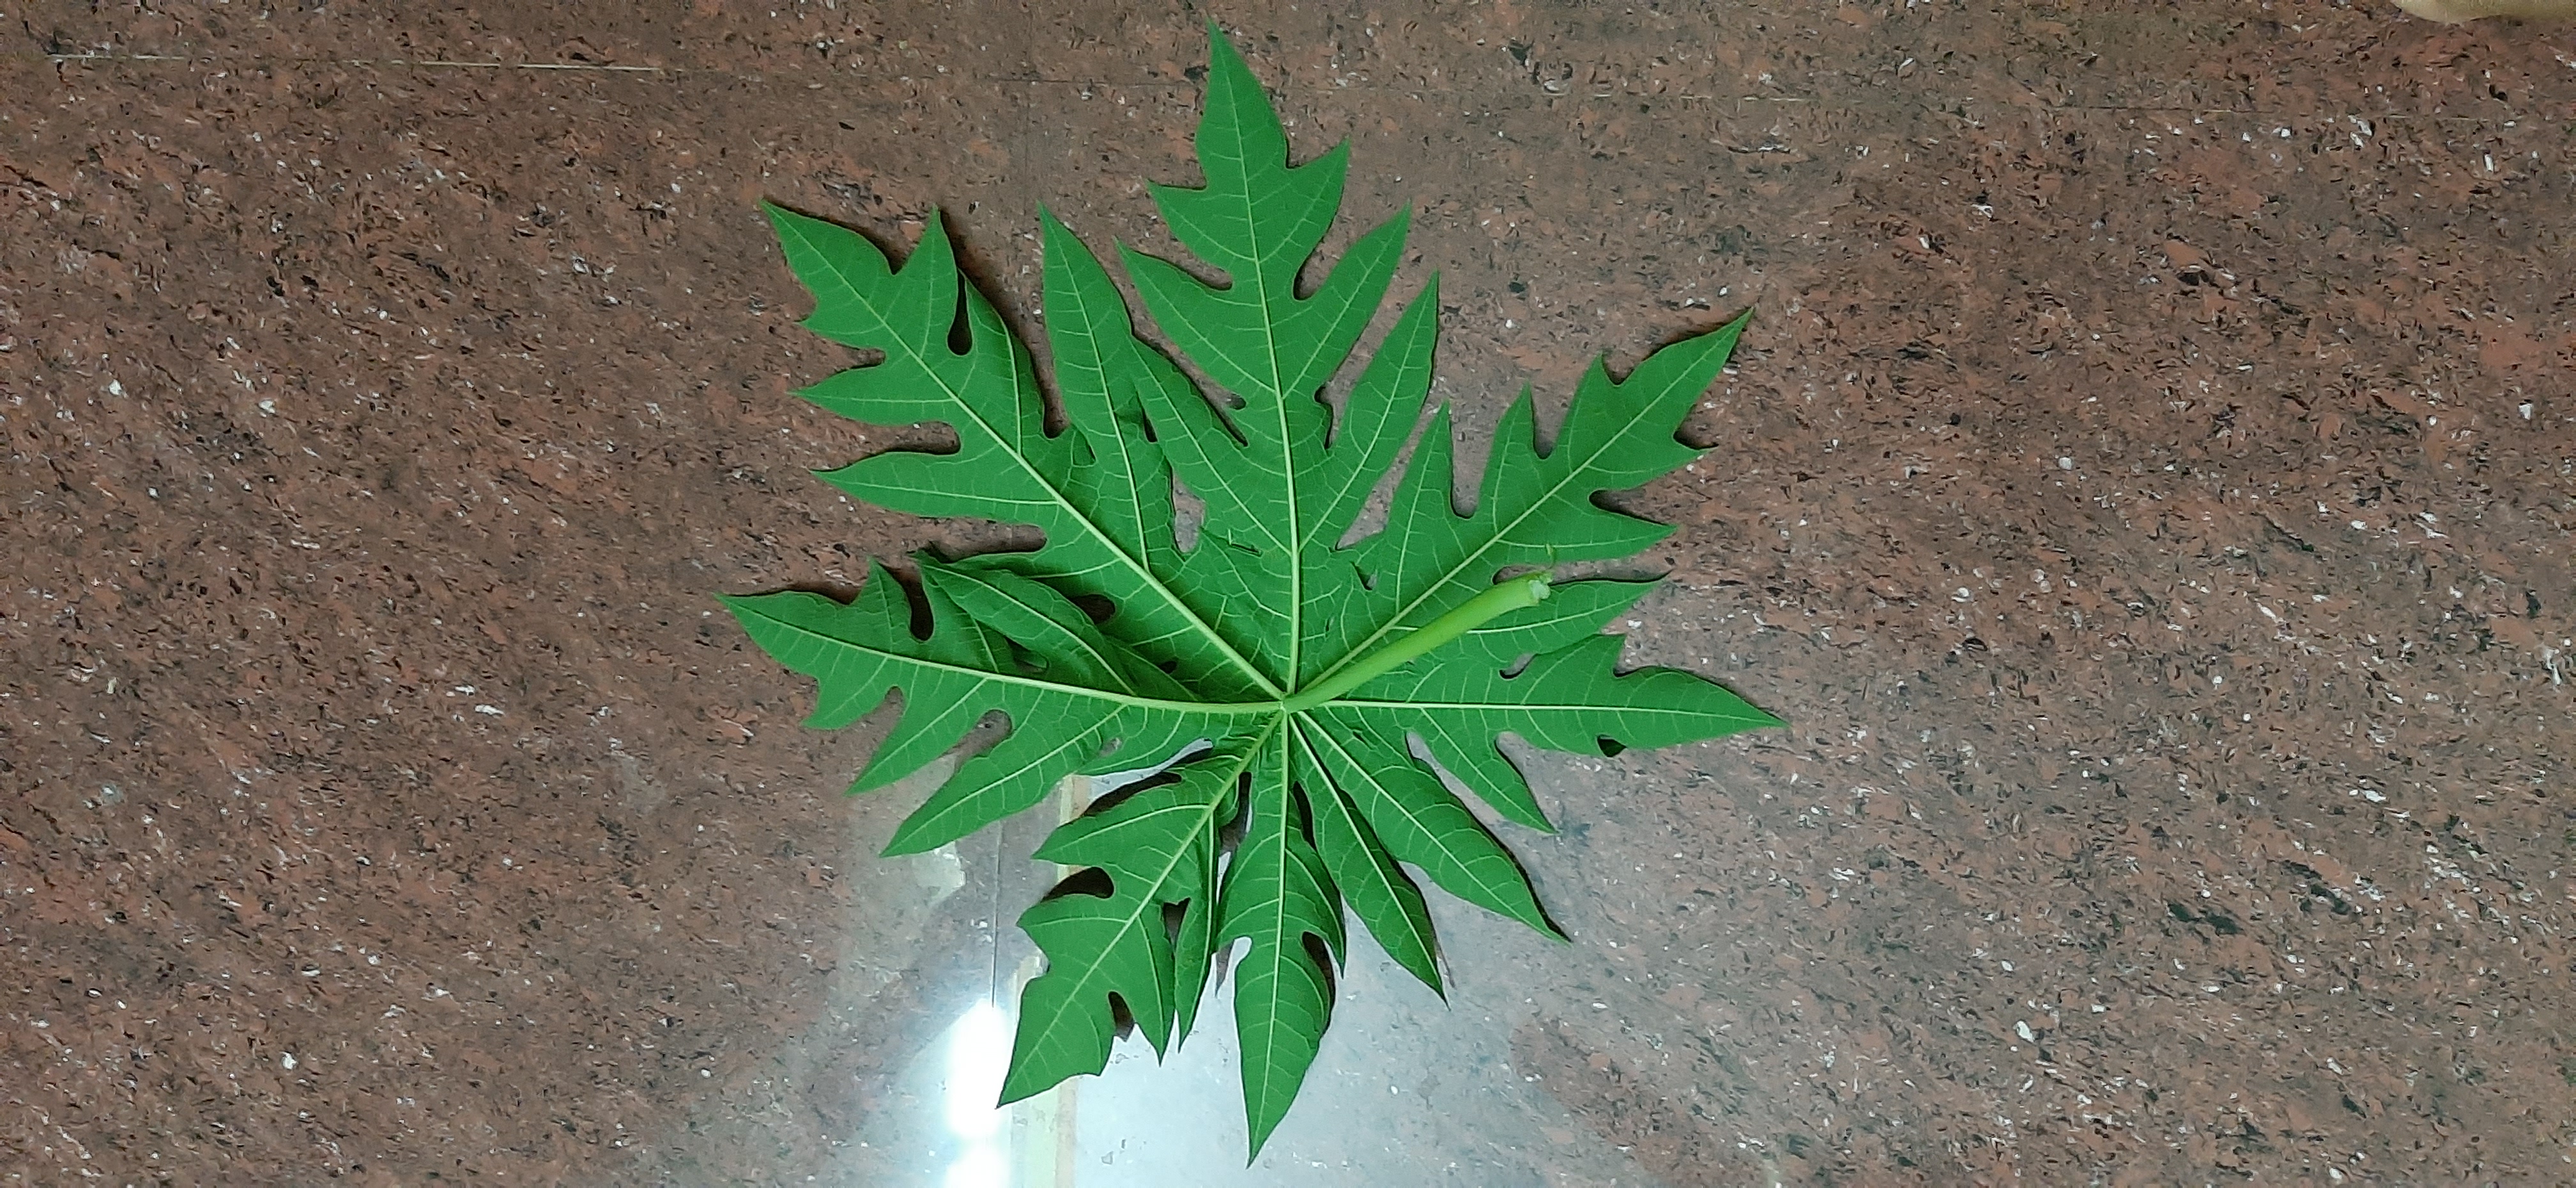
Plant: Papaya